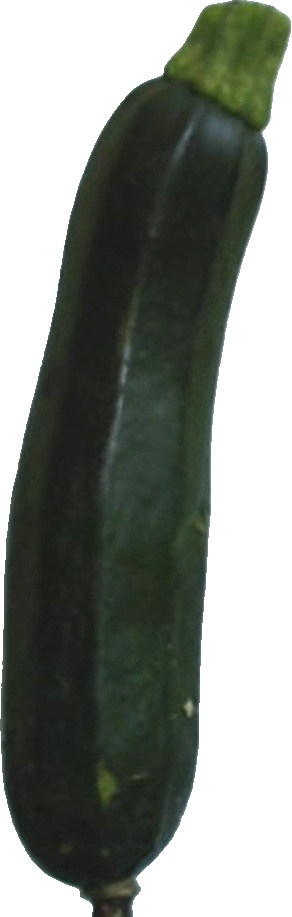
Label: zucchini_dark_1